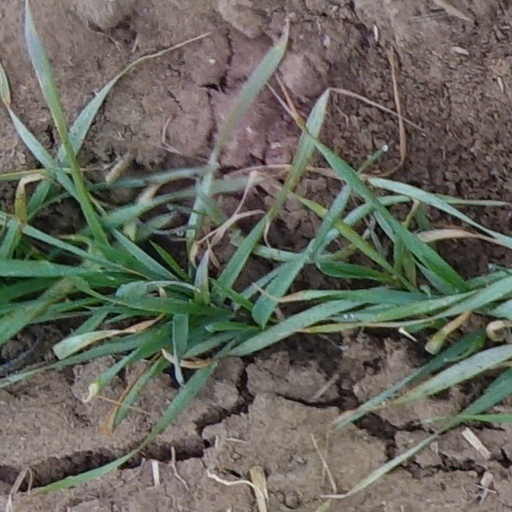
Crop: wheat